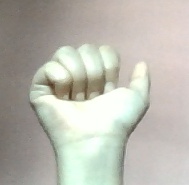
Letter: dhad